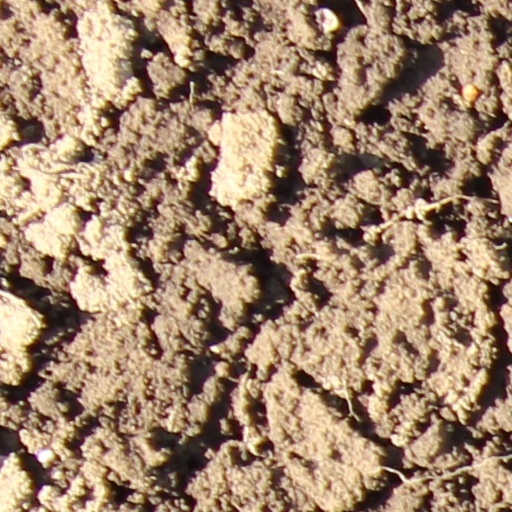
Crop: wheat